2018 WTA Elite Trophy

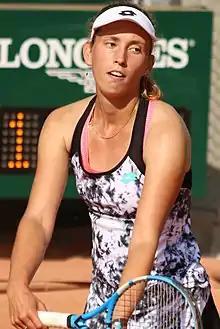
Mertens reached the semifinals of the Australian Open.

Aryna Sabalenka had a breakthrough year, starting well by reaching the quarterfinals of the Shenzhen Open and Hobart International but losing to Simona Halep and Lesia Tsurenko, respectively. However, at the Australian Open, she lost in the first round to Ashleigh Barty. She did not make any considerable result until the Ladies Open Lugano, where she reached the final but ended up losing to Belgian Elise Mertens. However, she did not pick up any main draw win in the rest of the clay season, including losing in the first round of the French Open to Kiki Bertens. She then reached her first Premier final at the grass courts of the Eastbourne International, losing to top seed Caroline Wozniacki. Her slam woes continued, though, losing in the first round for the third time, this time at Wimbledon and to Mihaela Buzărnescu. At the Western & Southern Open, she made an impressive run, reaching the semifinal before losing to world no. 1 Halep. She followed it up by claiming her first career title at the Connecticut Open, defeating Carla Suárez Navarro in the final, breaking into the top 20 with the win. She ended her slam failures, when she reached her first slam fourth round at the US Open, losing to Naomi Osaka. She then won the biggest title of her career so far at the Wuhan Open, defeating Estonion Anett Kontaveit in the final.